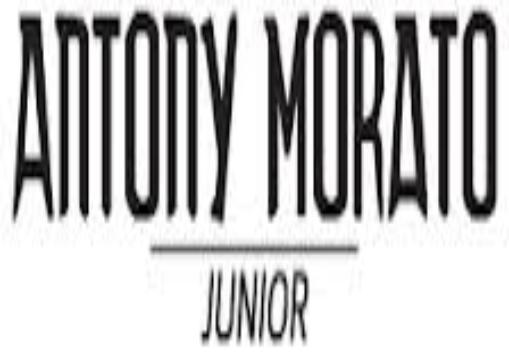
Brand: Antony Morato
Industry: Clothes